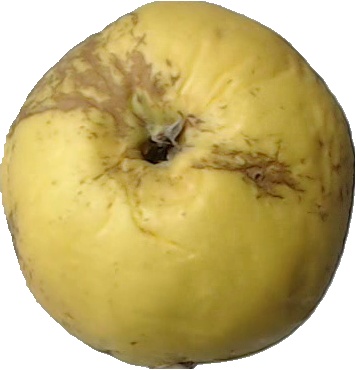
Label: apple_golden_1